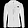
Label: Coat